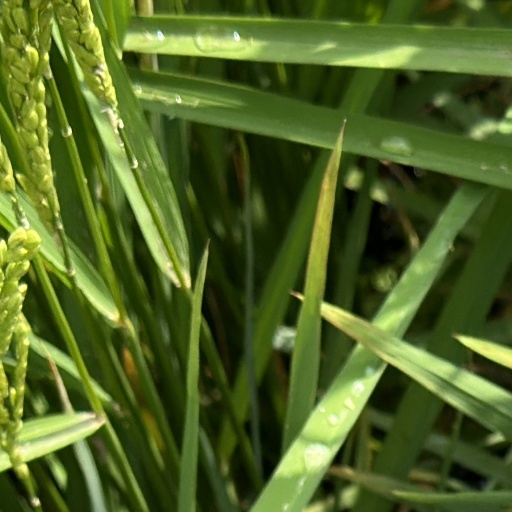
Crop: rice